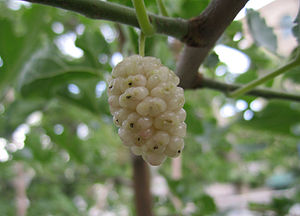
Morbær / Kendetegn
Morbær er en slægt af frugtbærende træer, der består af 10-16 arter der gror vildt såvel som dyrket i mange tempererede og subtropiske egne.